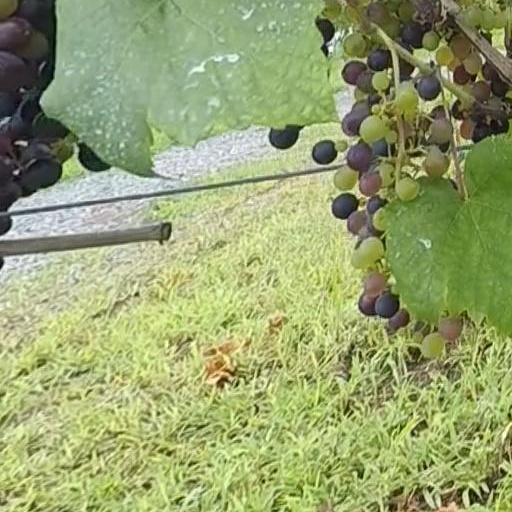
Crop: grape